2008 Mexico City Learjet crash

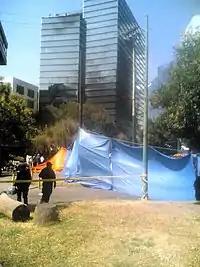
Cordoned-off crash site with burned buildings in background guarded by police officers

On 4 November 2008 an official Mexican Secretariat of the Interior aircraft crashed in central Mexico City at around 18:45 local time. There were sixteen fatalities—all nine people on board and seven people on the ground. The plane, a Learjet 45, was carrying Mexican Secretary of the Interior Juan Camilo Mouriño.